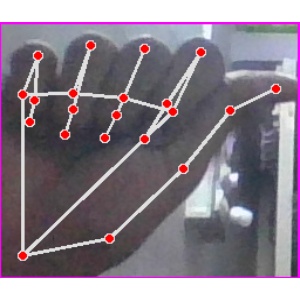
अक्षर: छ